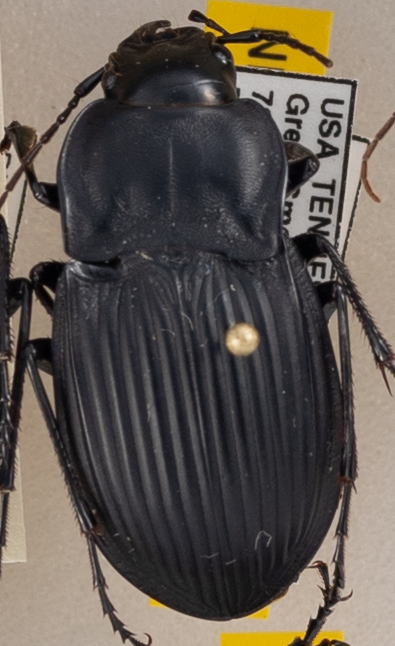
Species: Dicaelus dilatatus
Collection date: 2019-08-20
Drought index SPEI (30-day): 0.356
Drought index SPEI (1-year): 2.09
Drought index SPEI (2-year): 2.09